Pyramid of Khentkaus II

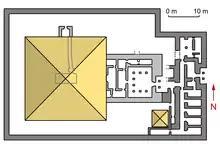
Plan of the pyramid and the templeLight grey: first building phaseDark grey: second building phase

The pyramid of Khenkaus II had its own independent pyramid complex and was not part of the pyramid complex of Khentkaus' husband Neferirkare. The complex contains all important elements necessary for the maintenance of a ruler cult. Thus far, a causeway and a valley temple have not been identified.